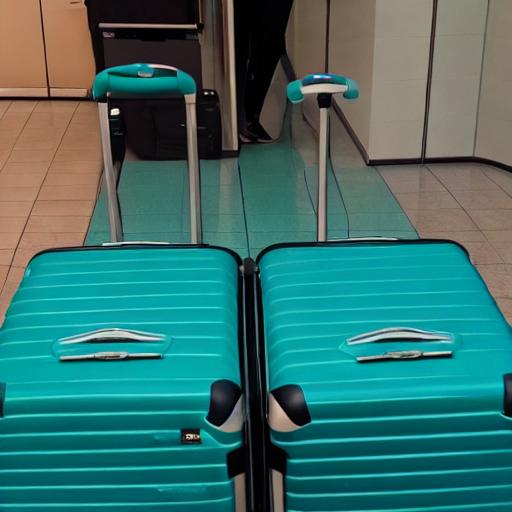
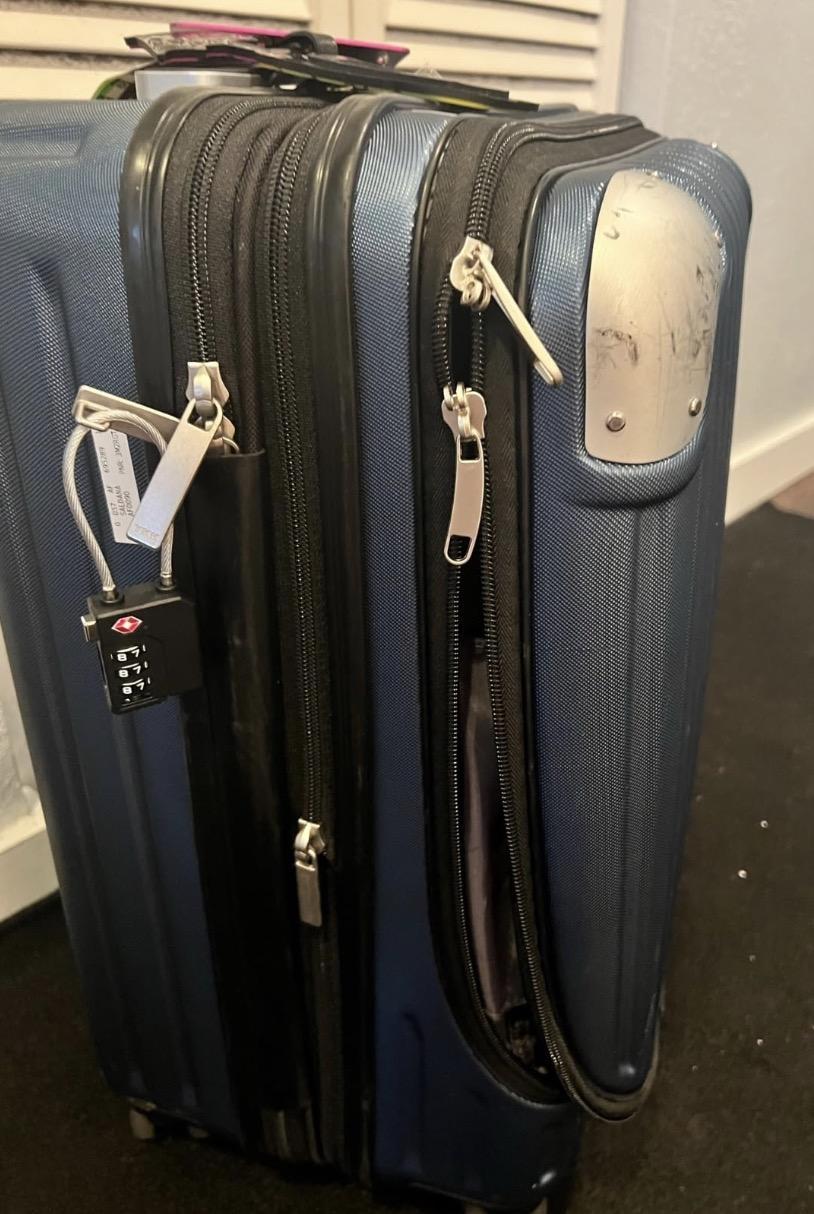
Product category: items_tea
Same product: no